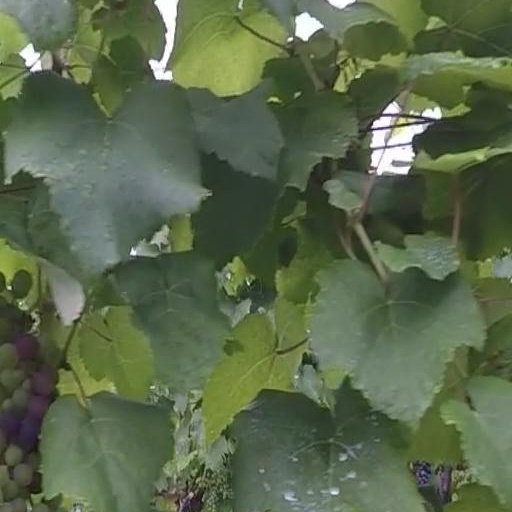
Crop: grape